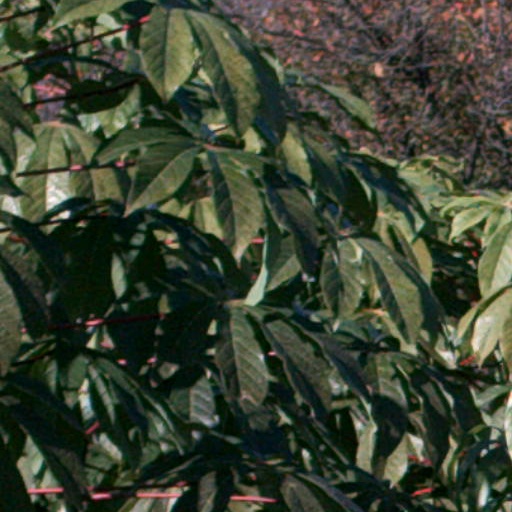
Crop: cassava